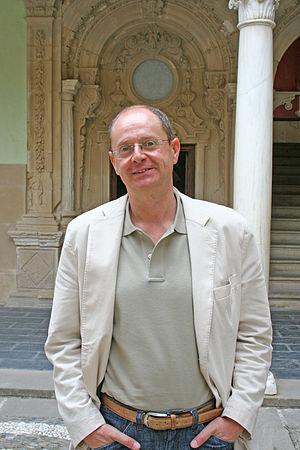
Le prix national de littérature d'enfance et de jeunesse, est un prix national de littéraire d'Espagne qui est attribué chaque année par le ministère espagnol de la Culture à un auteur espagnol pour la meilleure œuvre littéraire infantile et juvénile écrite par un espagnol, dans l'une des langues en Espagne, et pour laquelle la première édition a eu lieu l'année avant la remise de la récompense. Le prix est doté de 20 000 euros.
Fernando Marías Amondo, né à Bilbao le 3 juin 1958, est un écrivain espagnol de langue castillane.